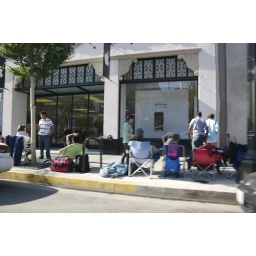
stephanie took these out the window of my car as we drove by the apple store on the way to work